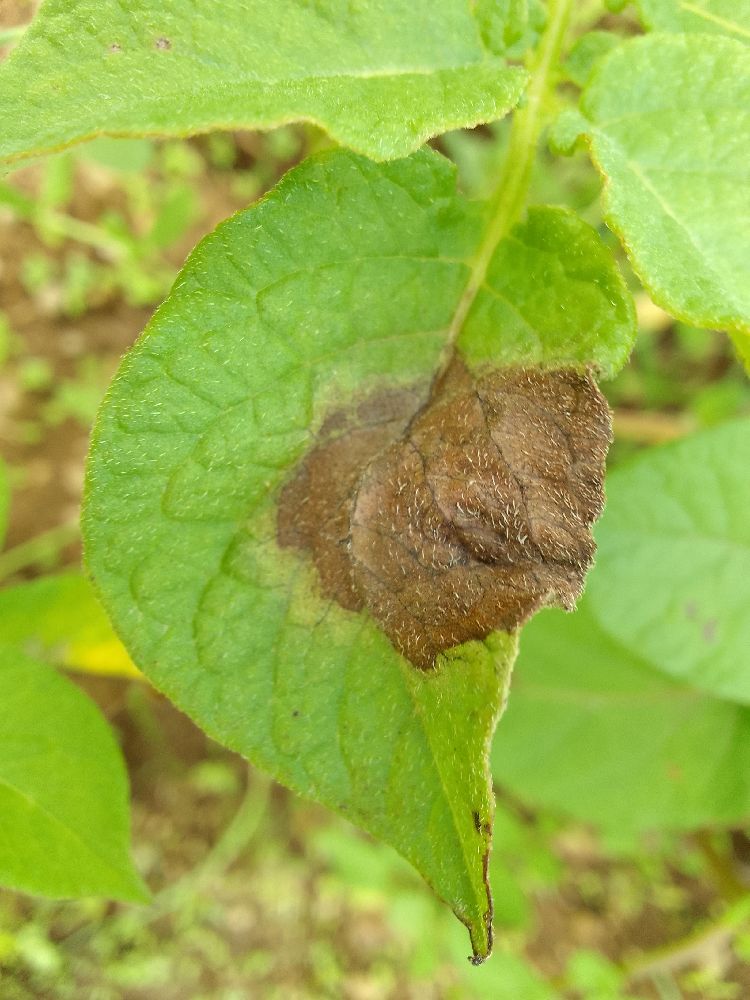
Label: Late blight